Solomon McCombs

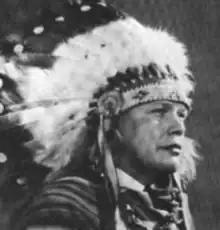
Solomon McCombs, from a 1962 publication of the U.S. State Department

Solomon McCombs (Muscogee Creek, 1913–1980) was a Native American artist from Oklahoma known for his paintings, murals, and illustrations.